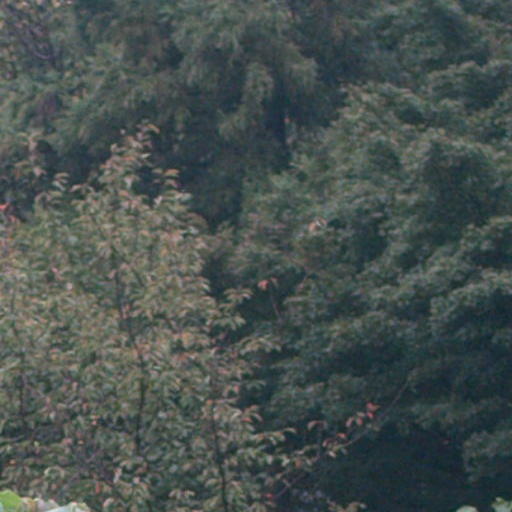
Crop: cassava